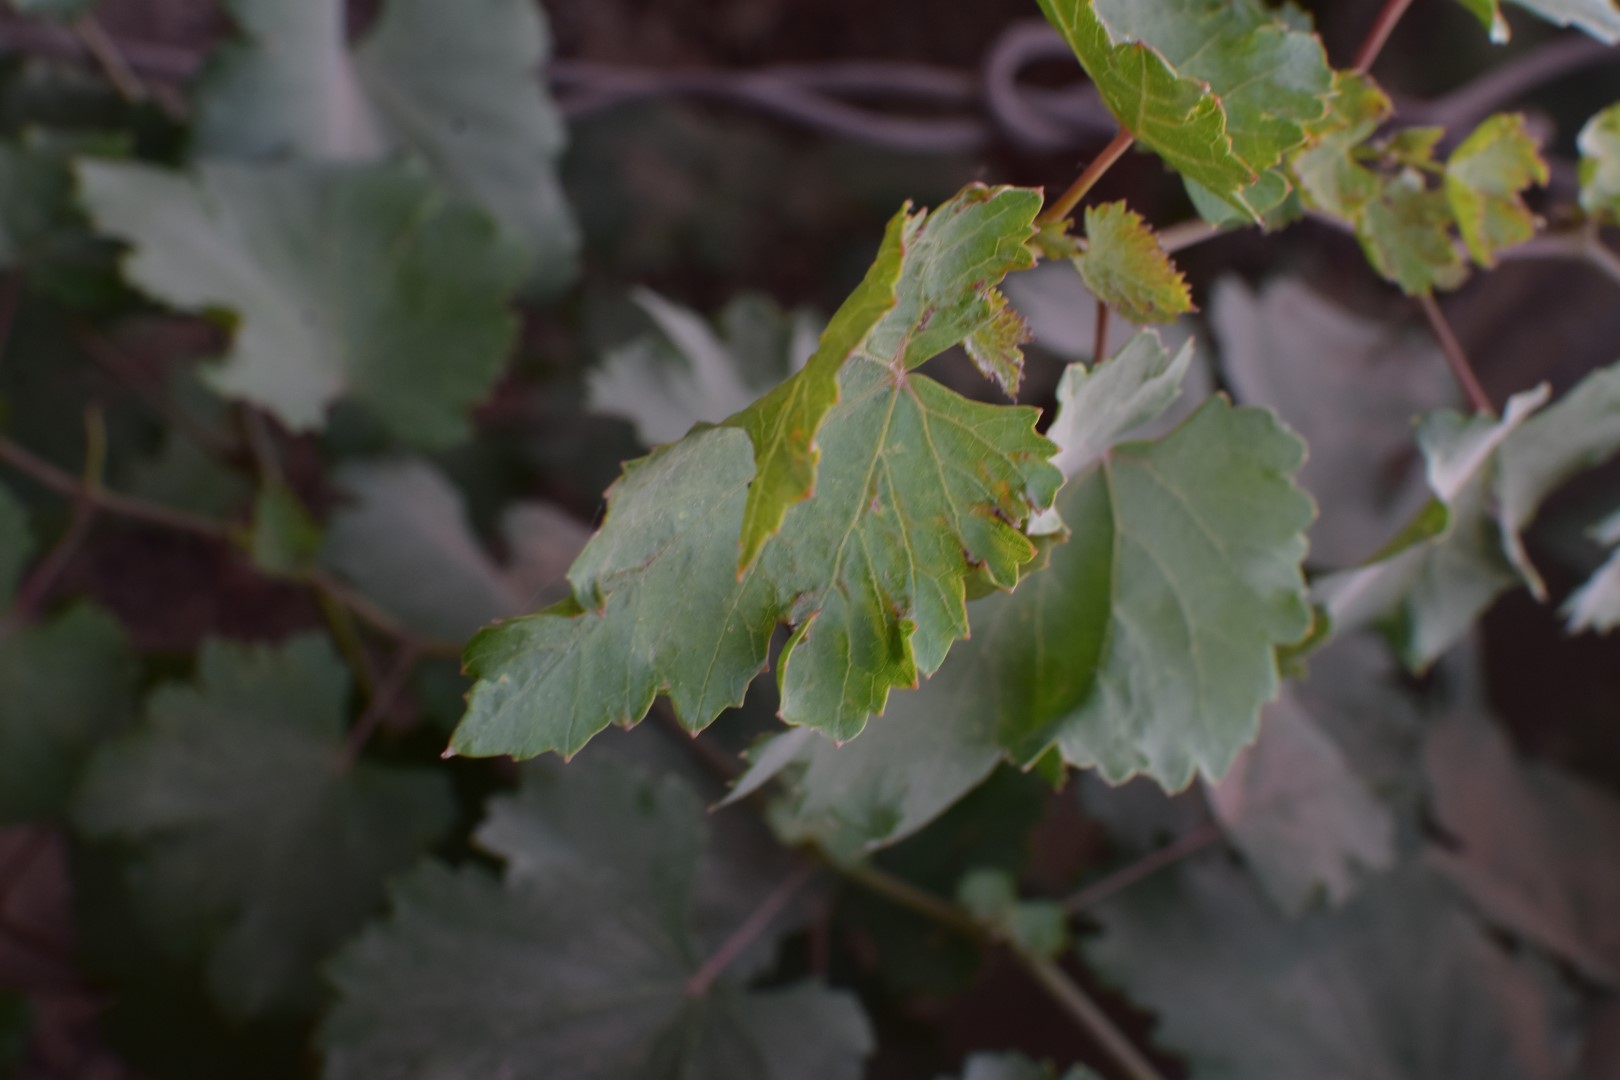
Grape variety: Kamali